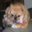
Label: dog